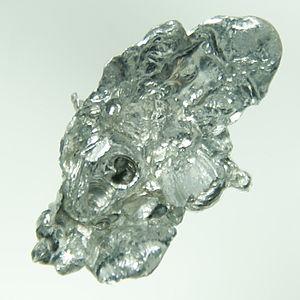
Le cadmium est l'élément chimique de numéro atomique 48, de symbole Cd. Le corps simple cadmium est un métal.